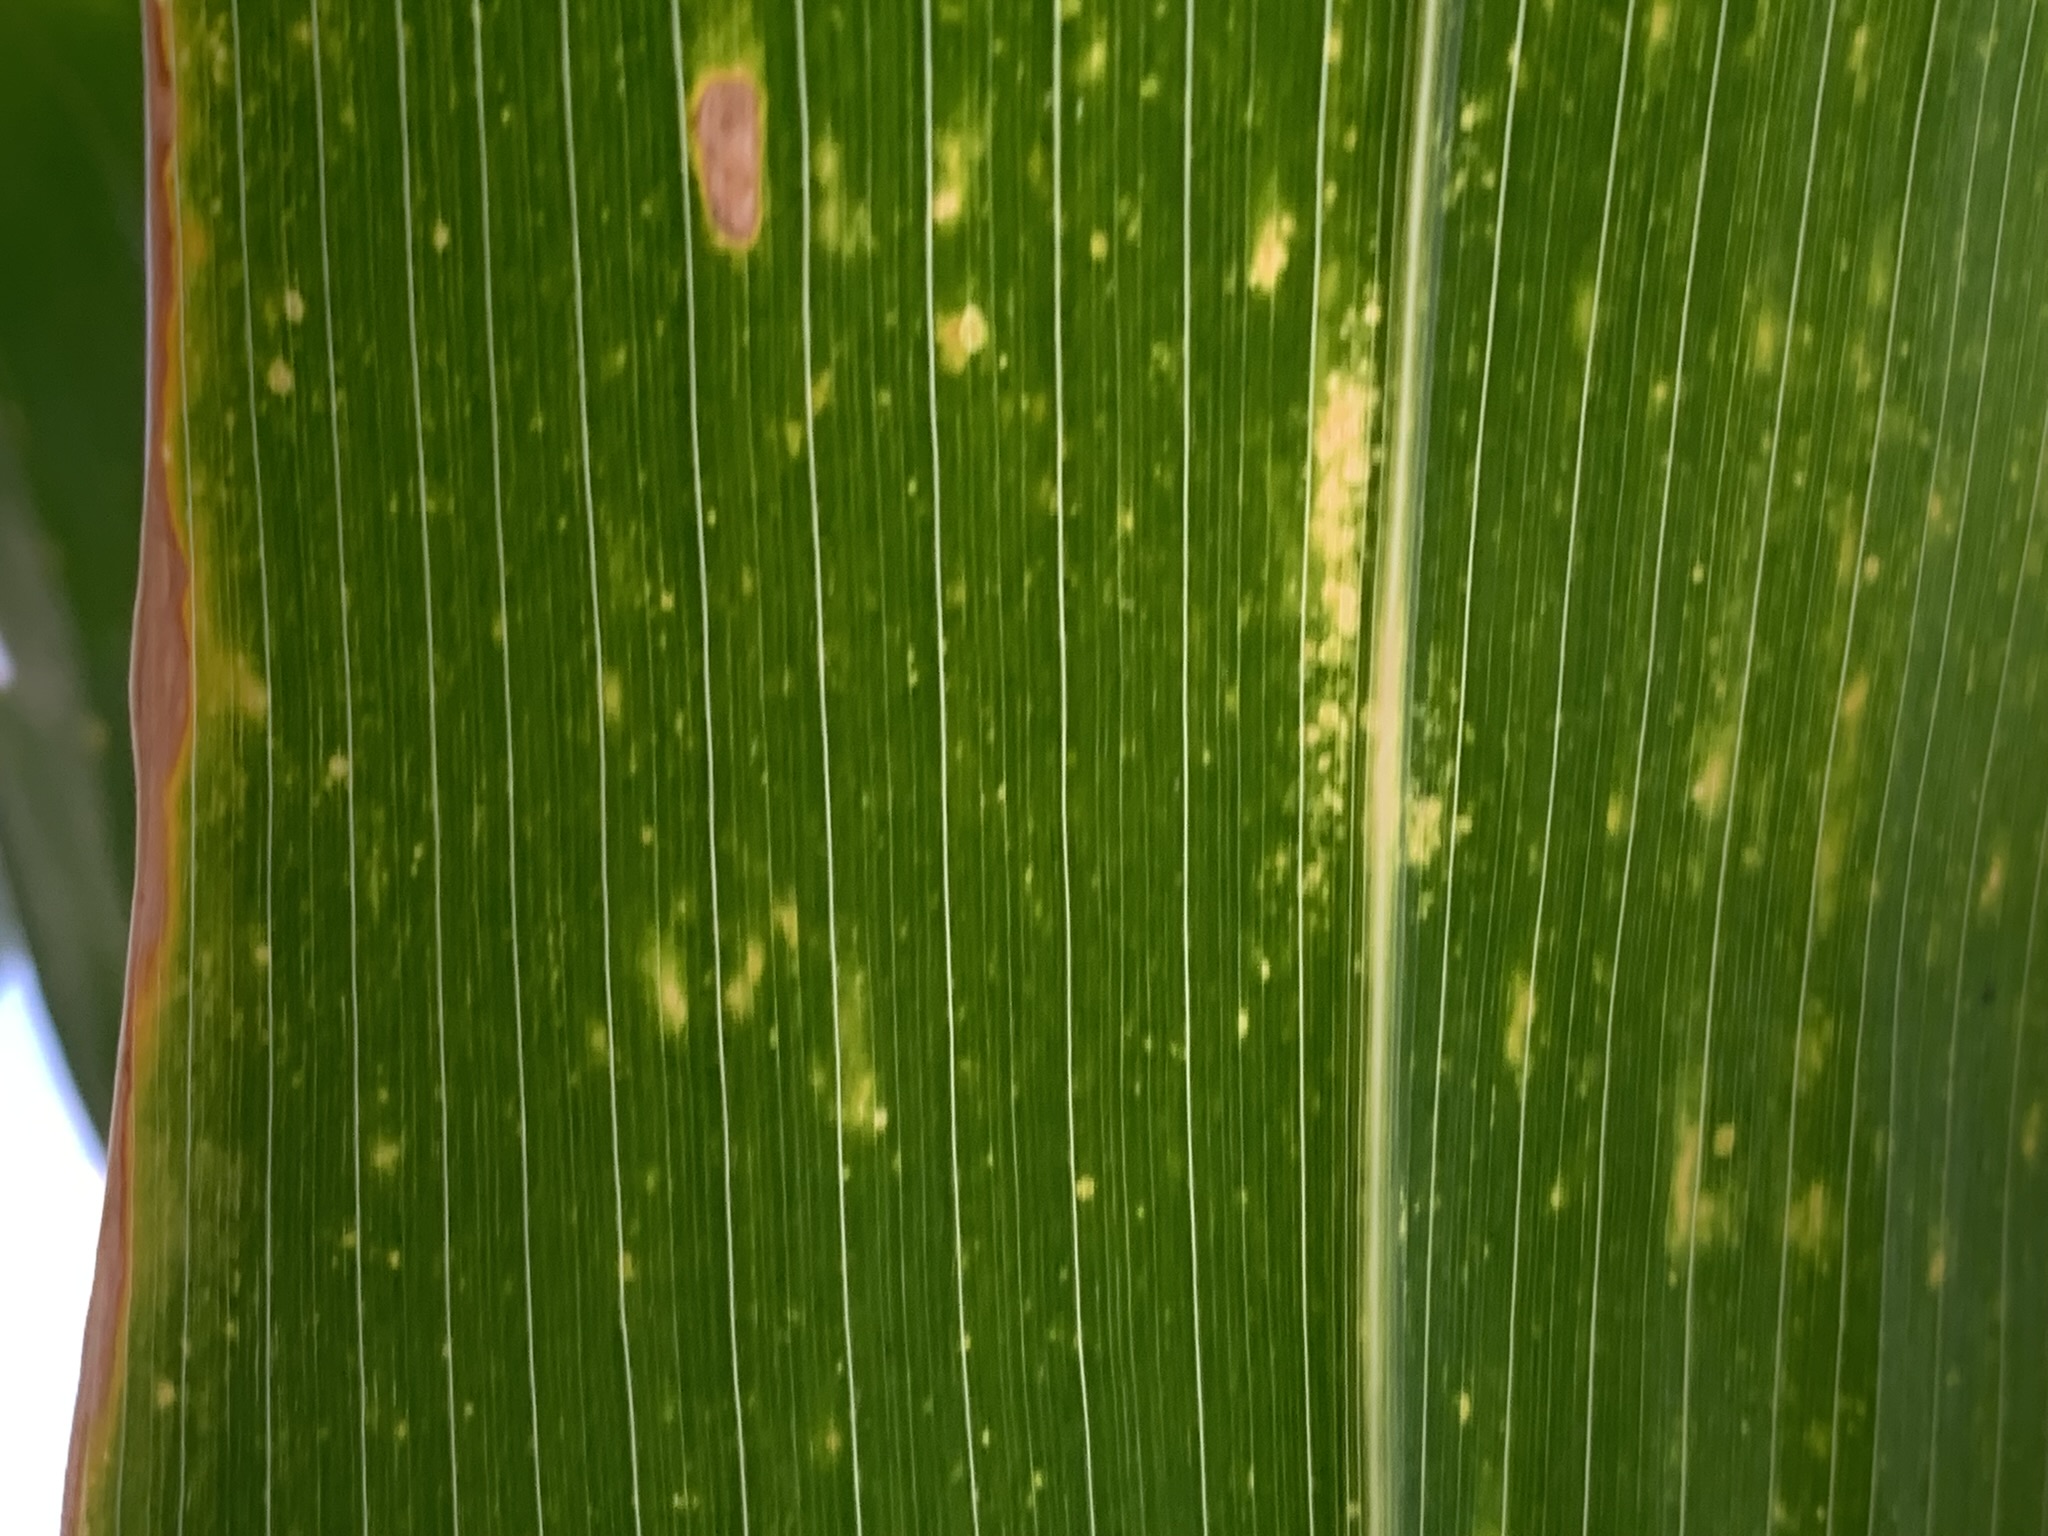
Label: MLN